Stone slab

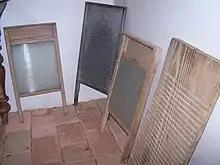
Different types of washboards

Washing clothes is a basic need in civilised societies and, in general, in all the parts of the world. In primitive periods—before running water, washing machines and detergents—it was necessary to go to wash clothes at the river bank or in a laundry room.